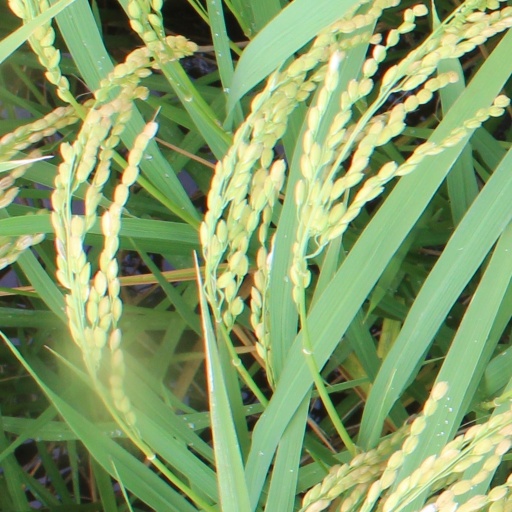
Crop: rice